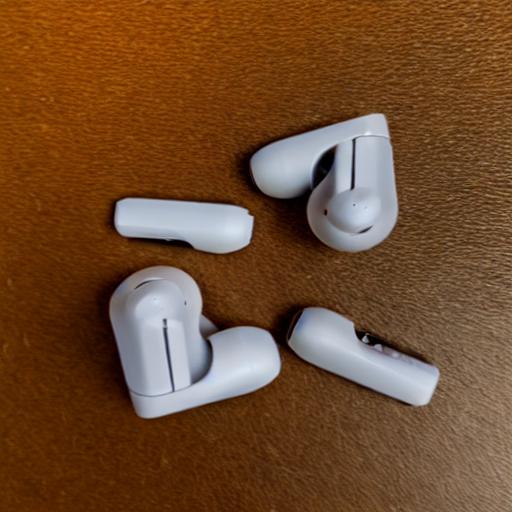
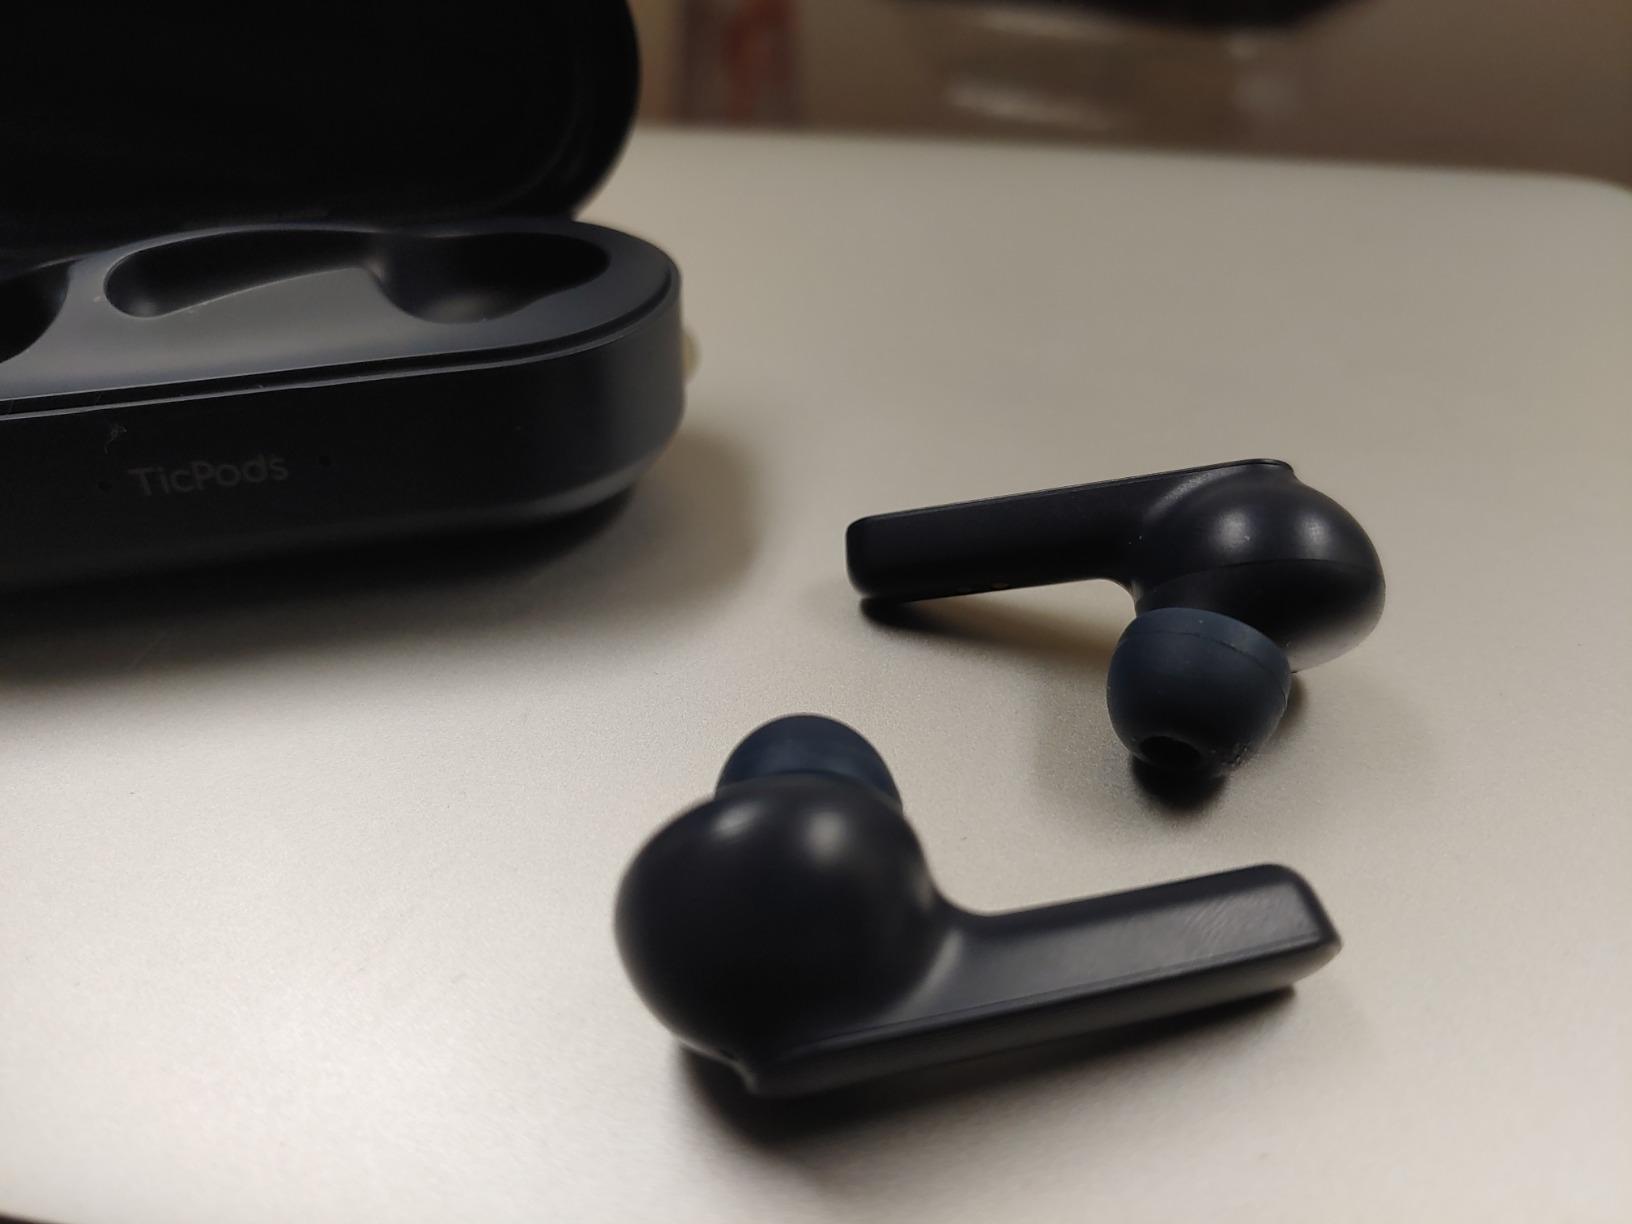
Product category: earbuds
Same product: no